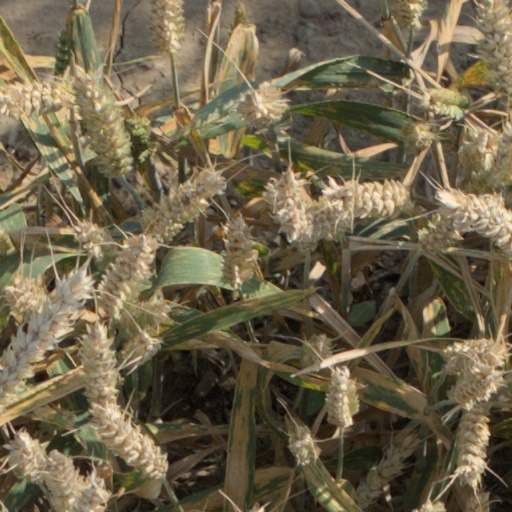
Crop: wheat